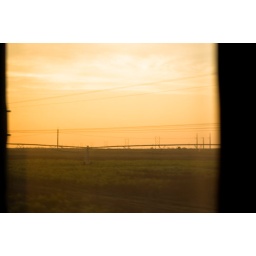
Out the train window in Iowa